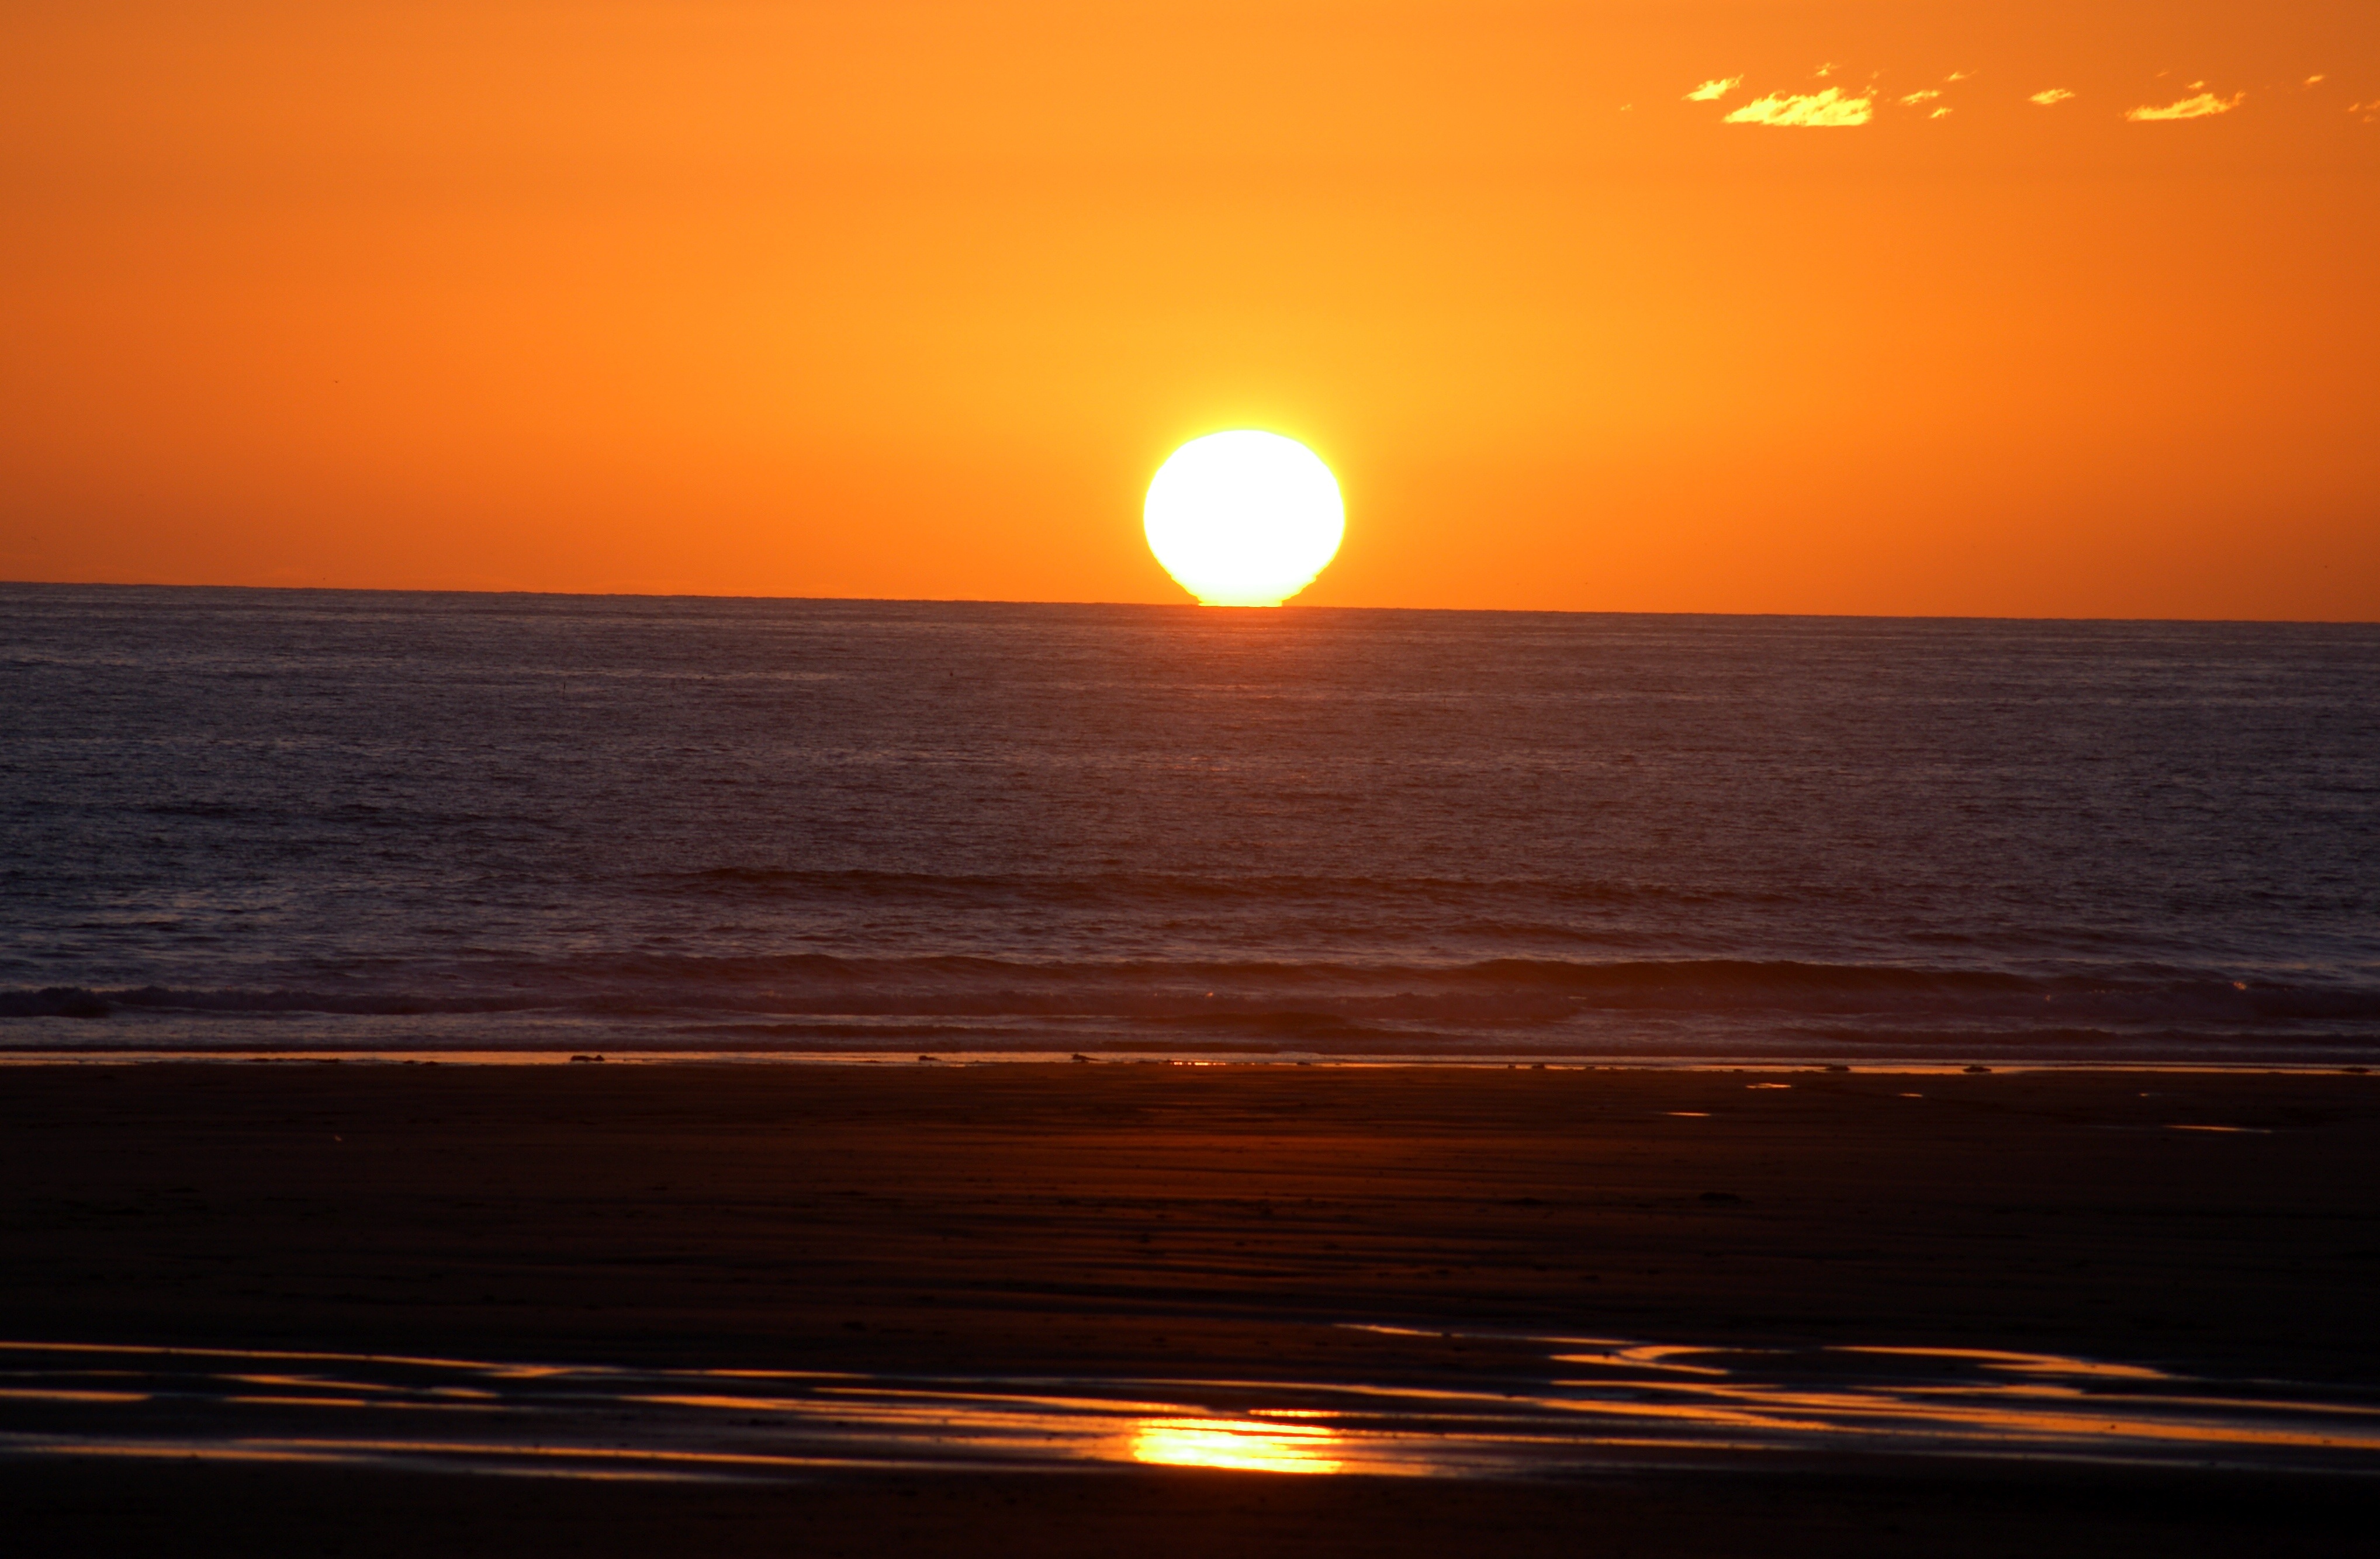
beach, sea, coast, ocean, horizon, sky, sun, sunrise, sunset, sunlight, morning, wave, dawn, dusk, evening, orange, red, romance, clouds, abendstimmung, reddish, afterglow, evening sky, wind wave